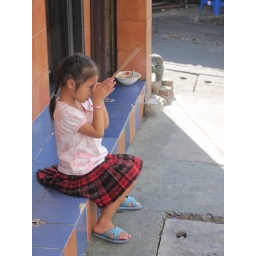
We caught a glimpse of this girl on a side street in Bangkok, practicing her prayers. So precious!